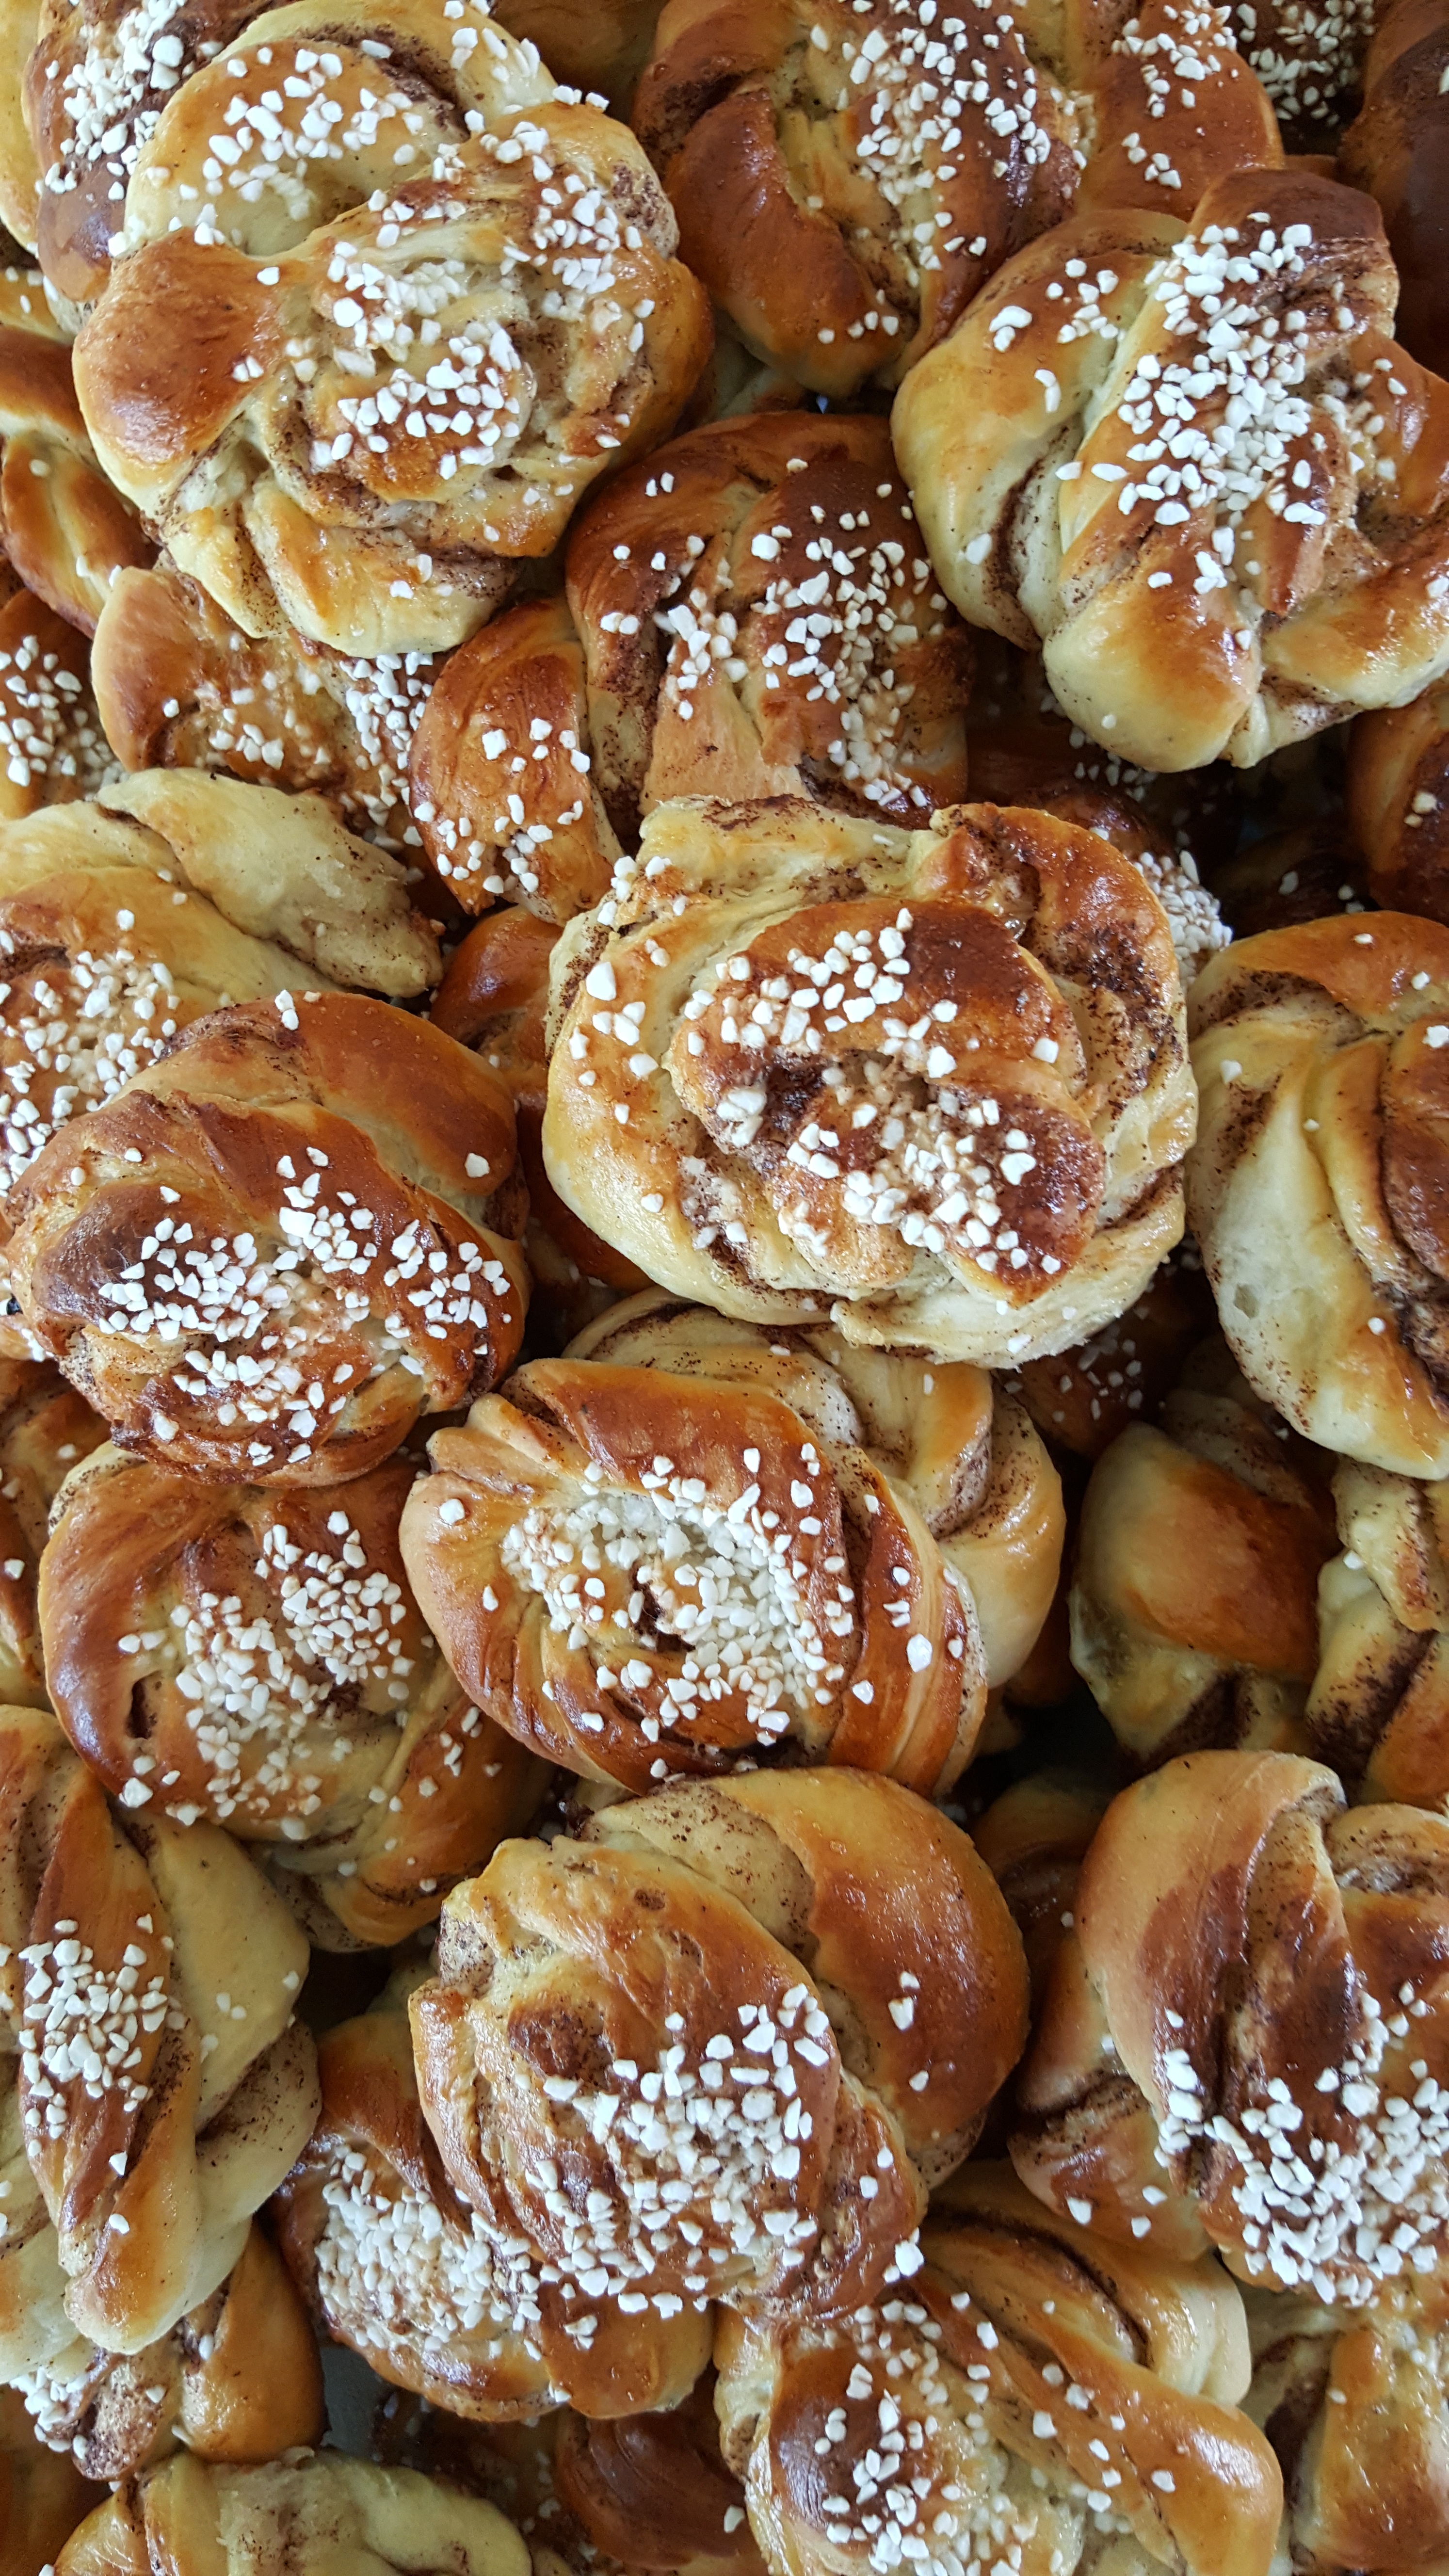
dish, meal, food, produce, breakfast, baking, dessert, cuisine, homemade, cinnamon, bun, pastries, good, baked goods, coffee break, buns, danish pastry, nib sugar, kanelbulle, wheat bread, snack food